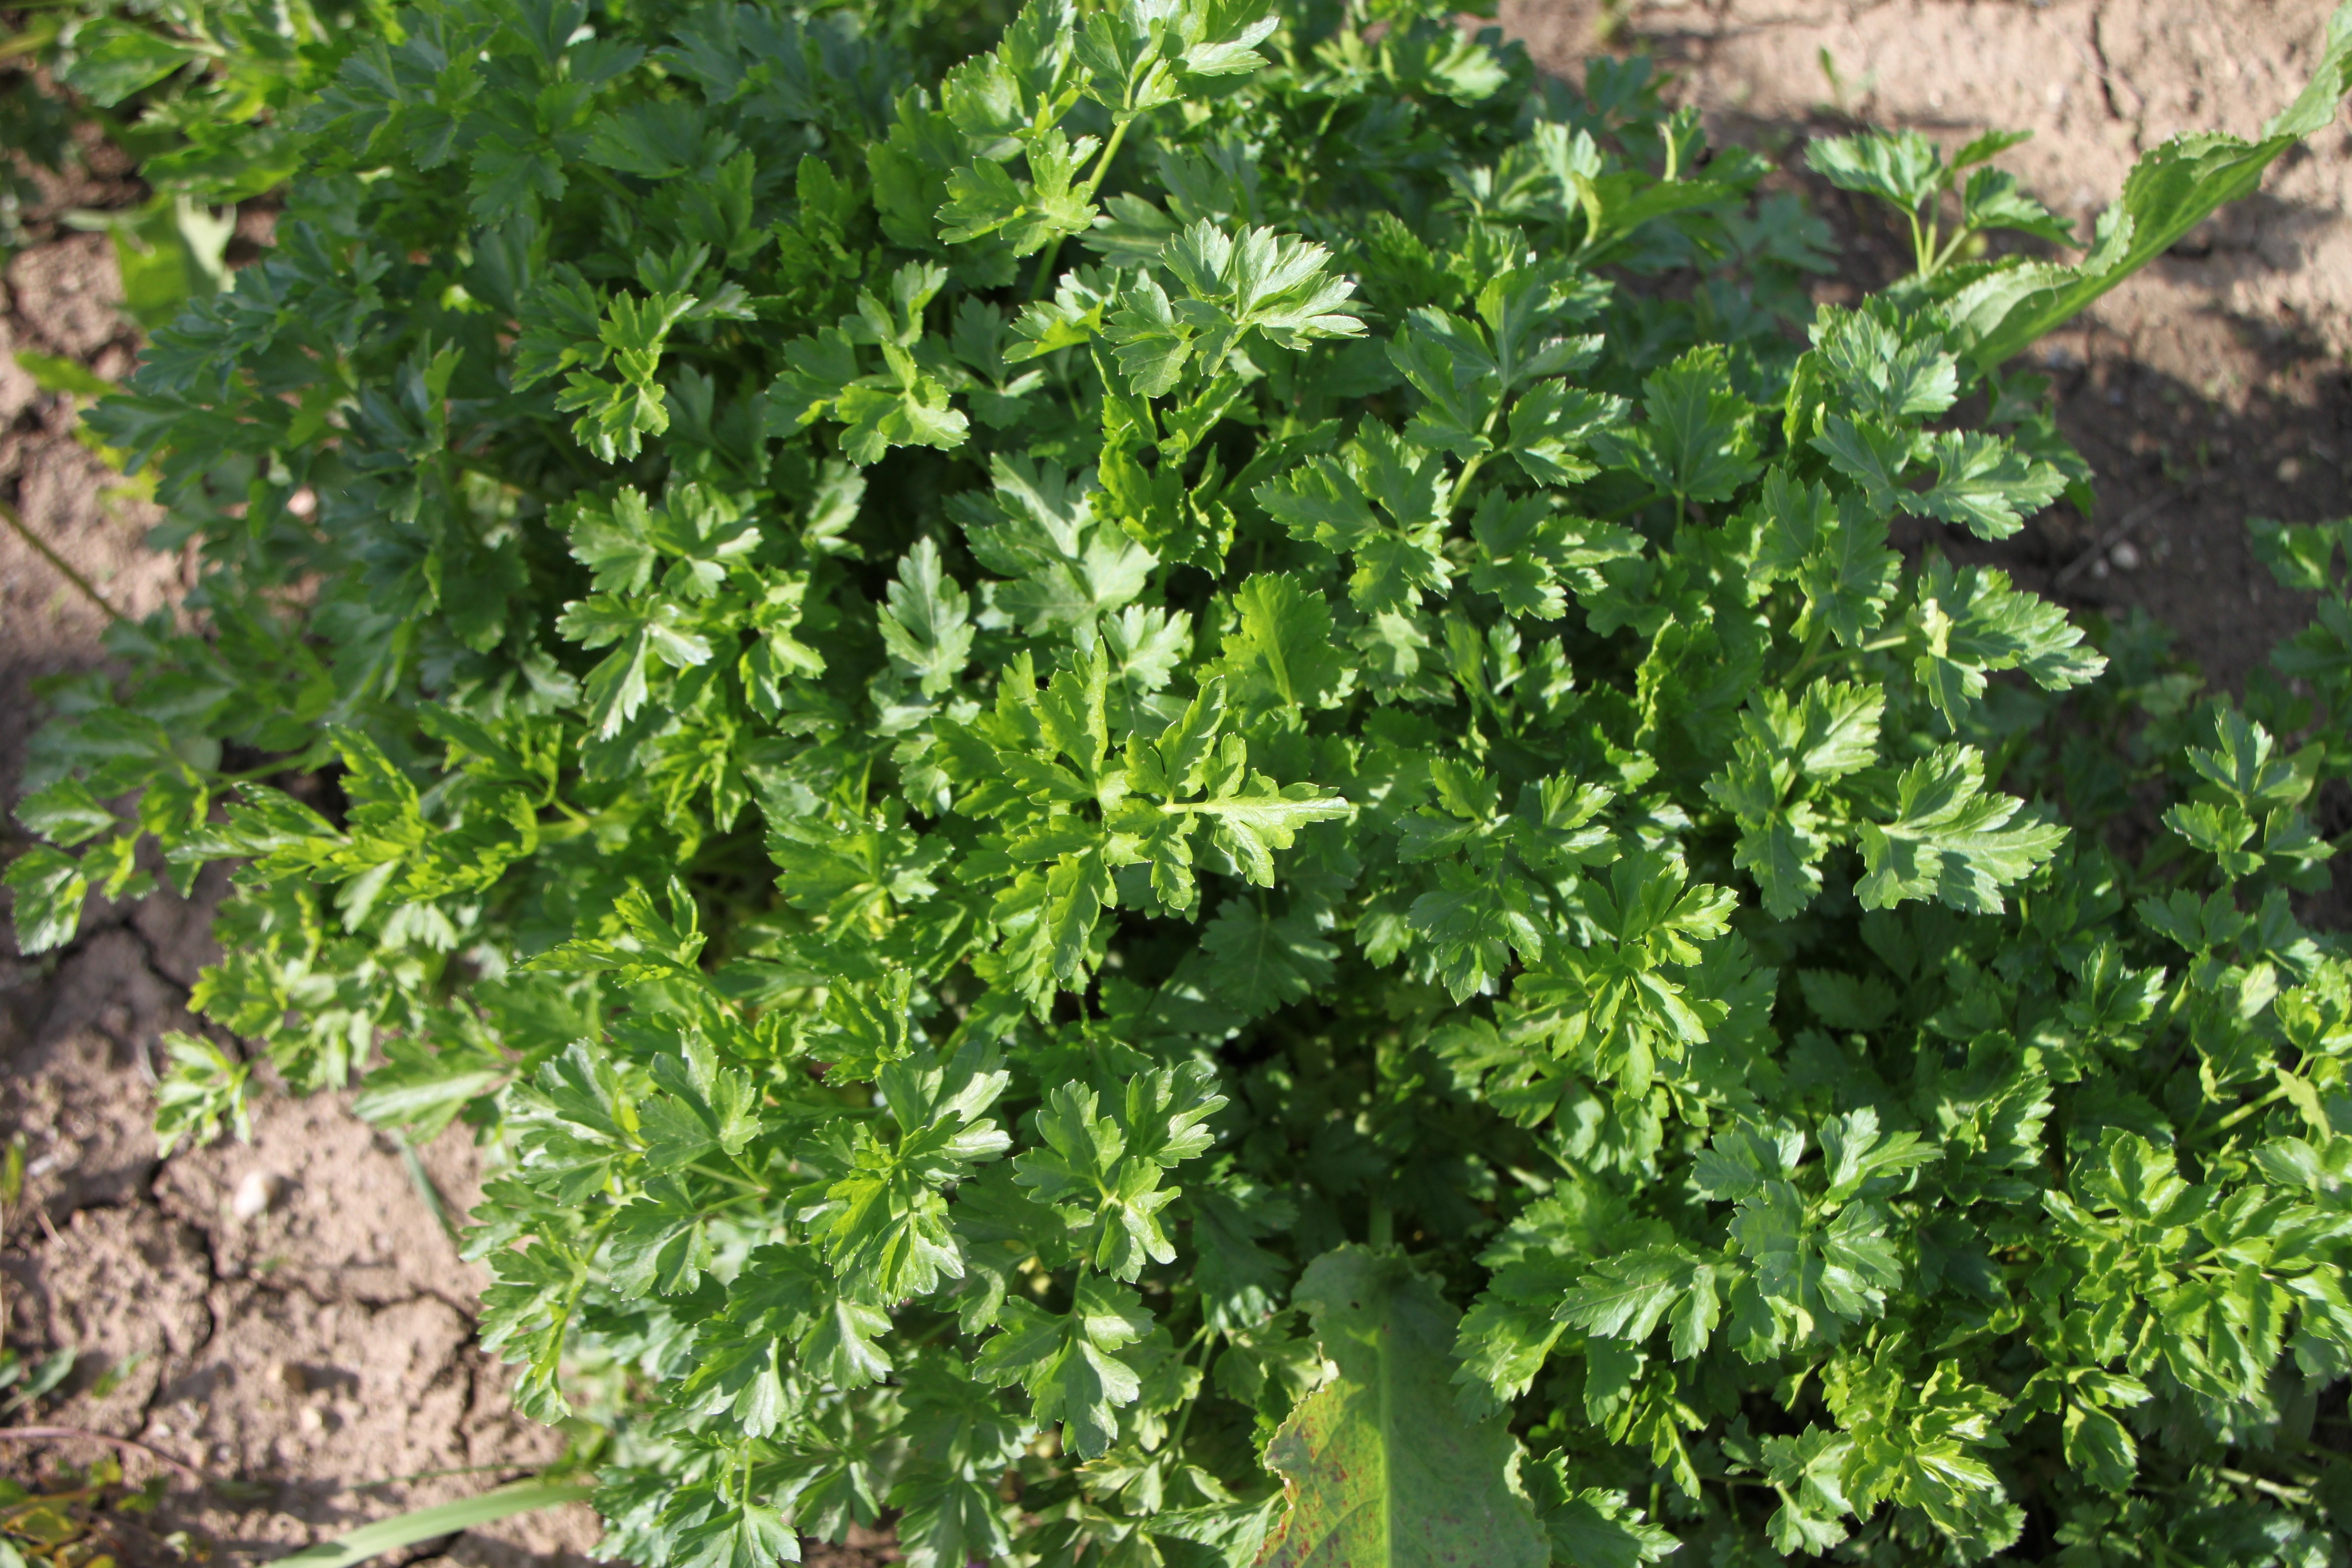
plant, leaf, flower, food, green, cooking, ingredient, herb, produce, vegetable, fresh, healthy, plants, shrub, vegetarian, herbs, parsley, flowering plant, annual plant, land plant, apiales, leaf vegetable, parsley family